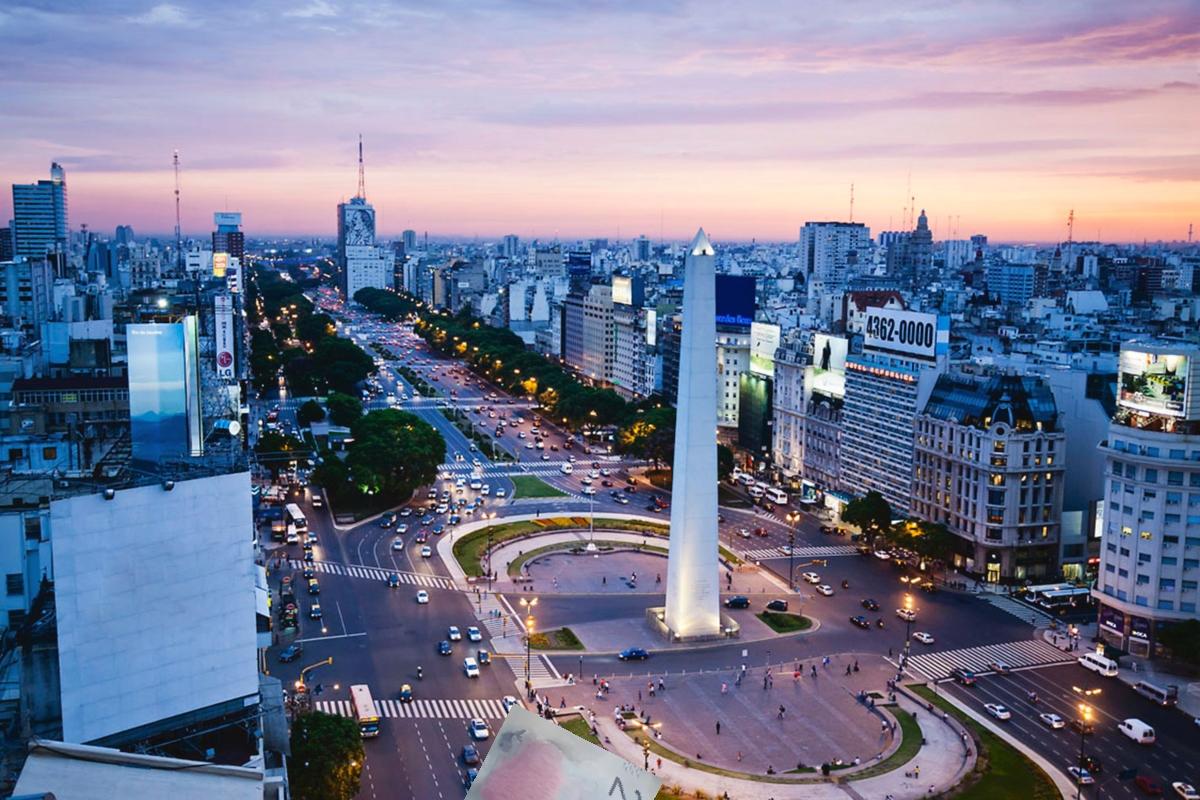
Denominación: 200